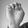
ASL letter: E